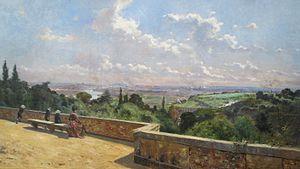
Vue prise depuis la terrasse de Meudon, 1889, Louis Tauzin, Musée des Beaux-Arts de Bordeaux.
Le château de Meudon, dit château royal de Meudon, palais impérial de Meudon ou Domaine national de Meudon, est un château français situé à Meudon, dans le département des Hauts-de-Seine. Il est notamment la résidence de la duchesse d'Étampes, du cardinal de Lorraine, d'Abel Servien, de Louvois ainsi que de Monseigneur, dit le Grand Dauphin, qui lui adjoint en annexe le château de Chaville. Incendié en 1795 et en 1871, le Château-Neuf, dont la démolition est un temps envisagée, est conservé pour sa majeure partie. Il est transformé à partir de 1878 en observatoire servant de réceptacle à une lunette astronomique, avant d'être rattaché à l'Observatoire de Paris en 1927.
Louis Tauzin, né le 21 juillet 1842 à Barsac et mort le 30 août 1915 à Royan en 1915, est un peintre paysagiste et affichiste-chromolithographe français.